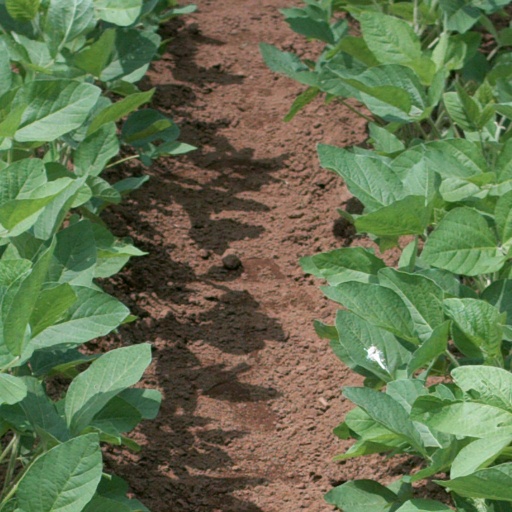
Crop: soybean